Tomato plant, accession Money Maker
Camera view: vertical (180 deg); turntable rotation: 30 degrees
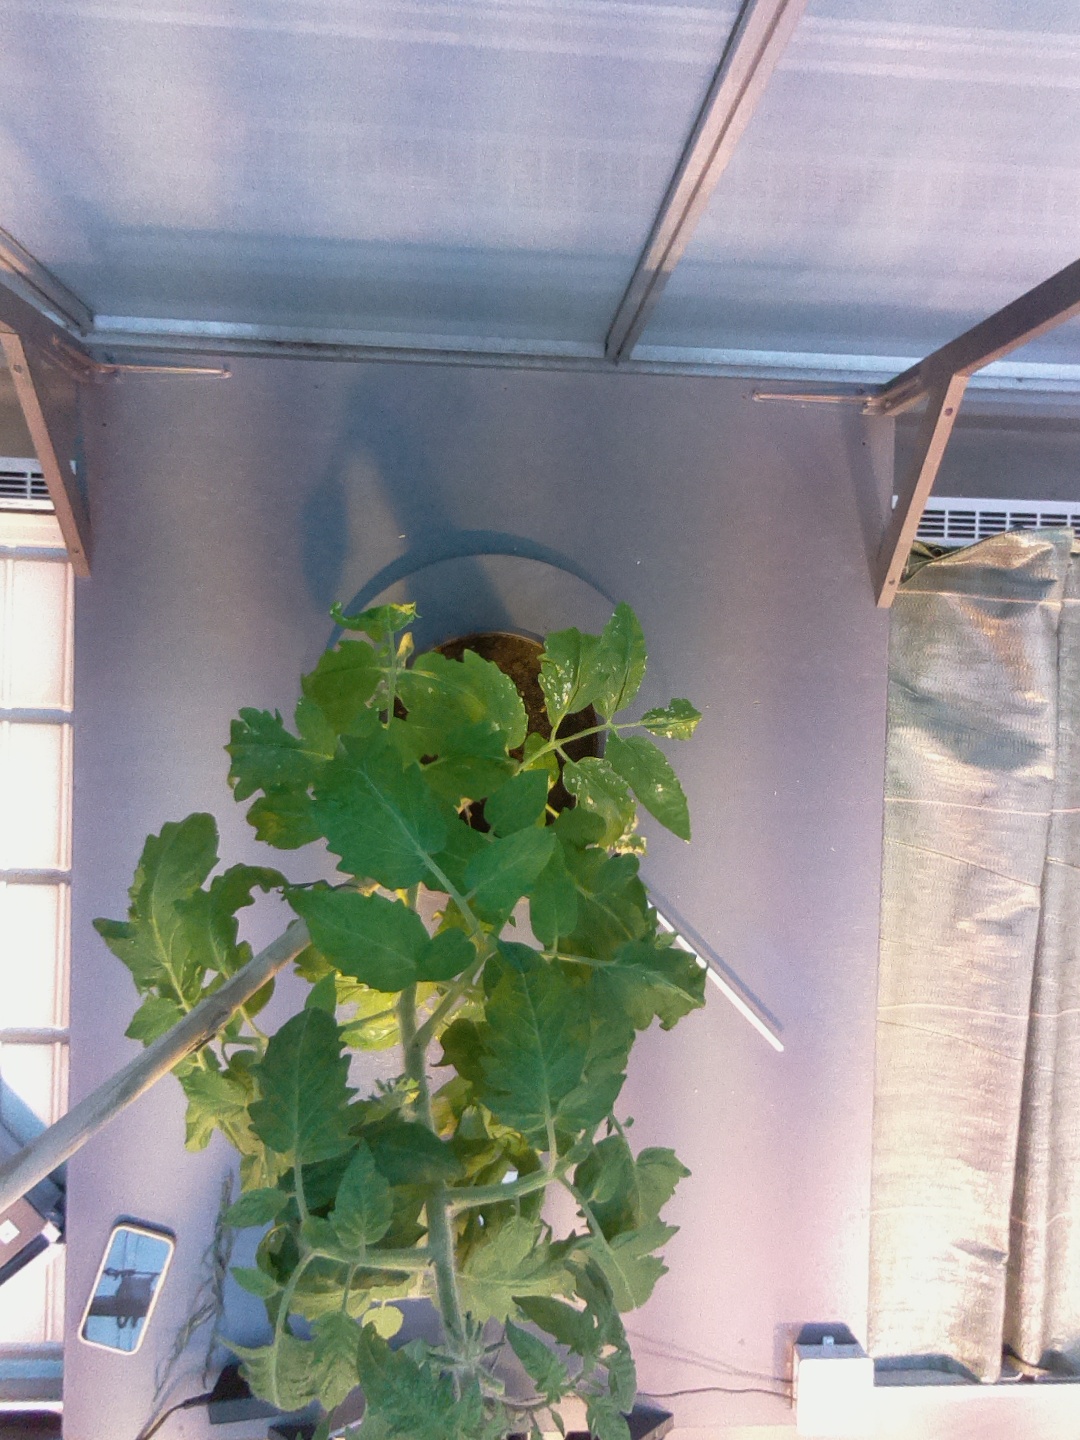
BBCH growth stage 55: 5 inflorescences visible